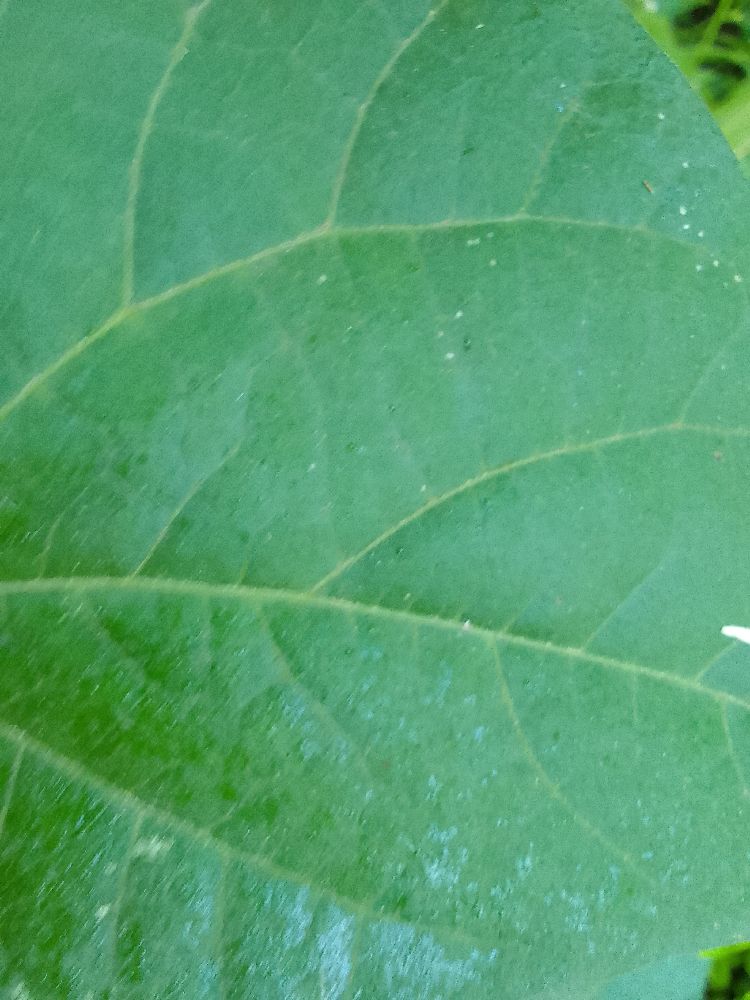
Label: healthy